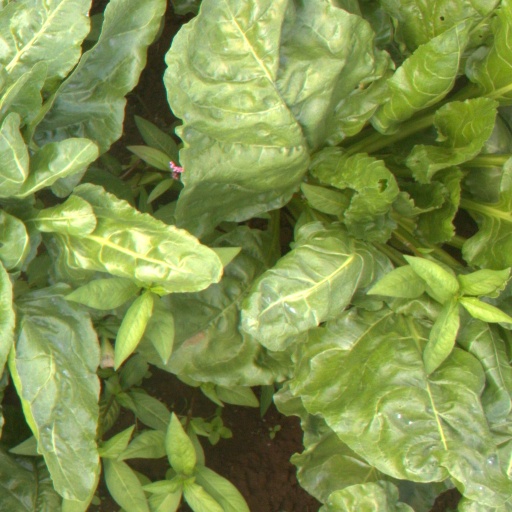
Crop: sugar beet